Thailand

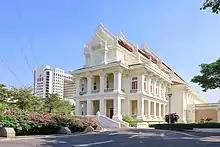
Chulalongkorn University, established in 1917, is the oldest university in Thailand.

As of 2010, Thai people make up the majority of Thailand's population (95.9%). The remaining 4.1% of the population are Burmese (2.0%), others (1.3%), and unspecified (0.9%).